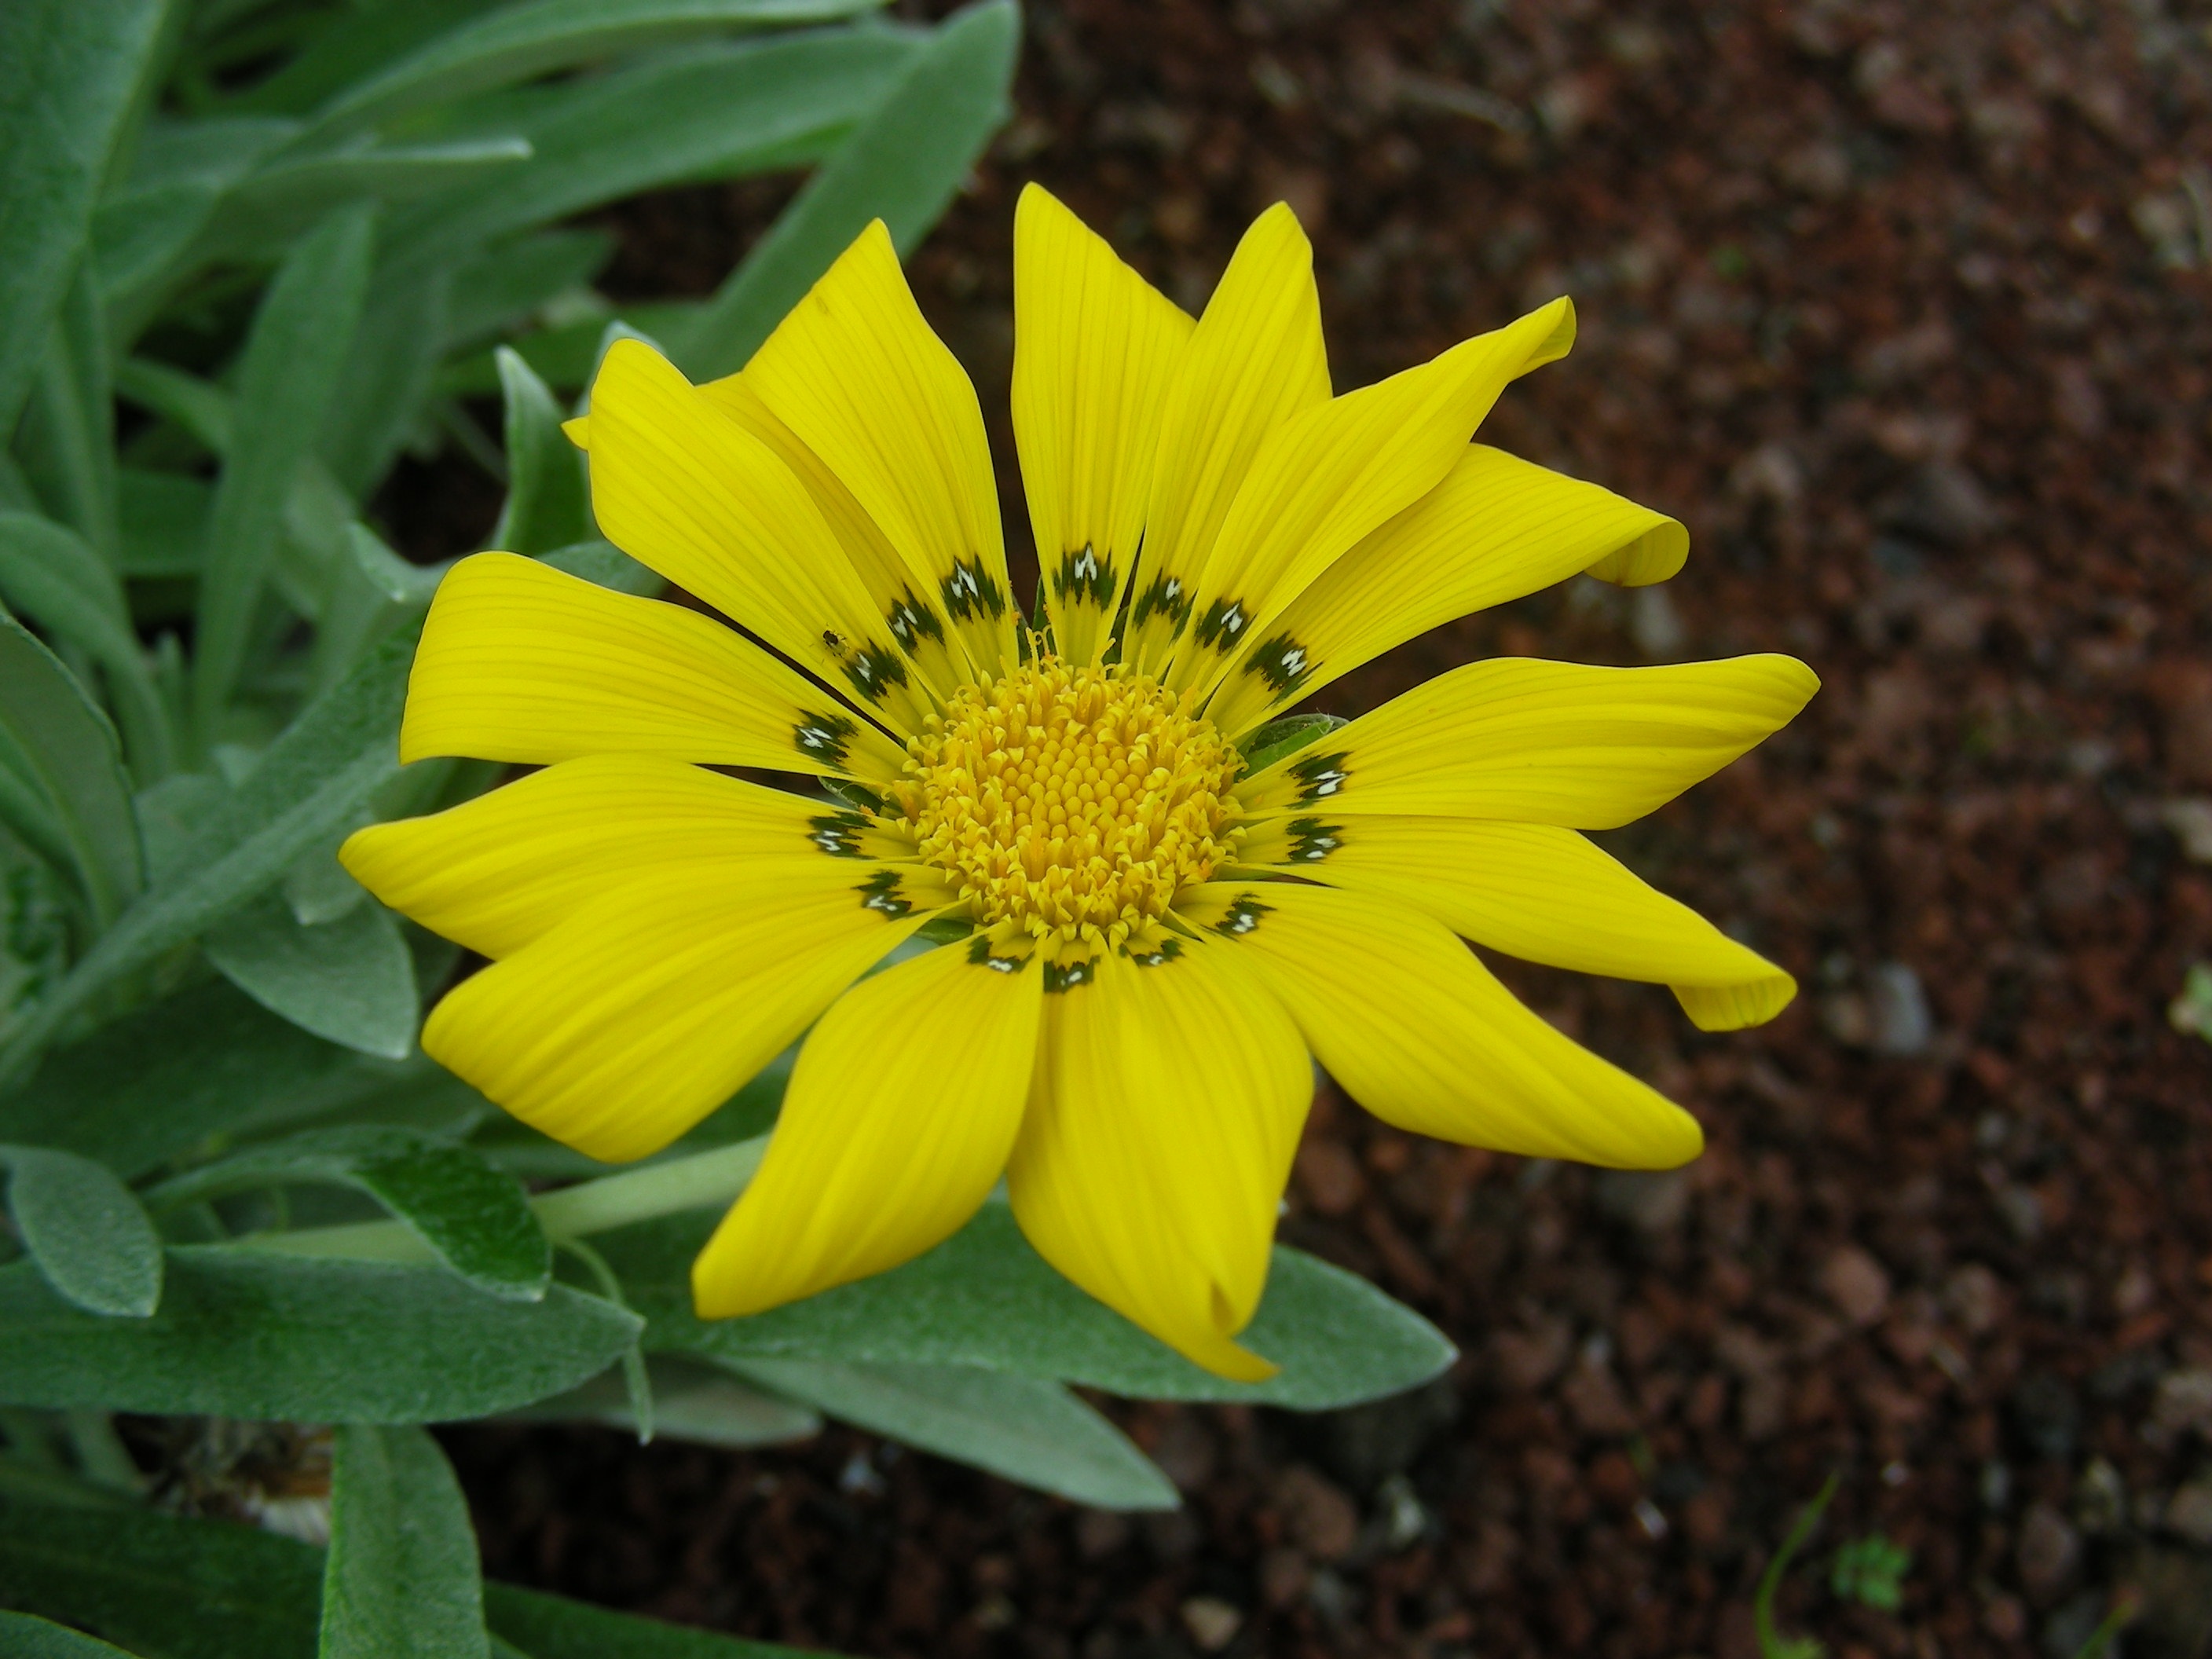
blossom, plant, flower, petal, bloom, daisy, botany, yellow, close, flora, wildflower, macro photography, flowering plant, daisy family, annual plant, land plant